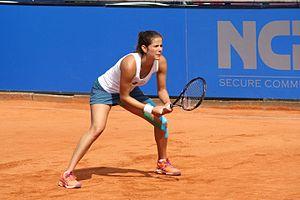
Julia Görges, Mai 2016